Igor Zotikov

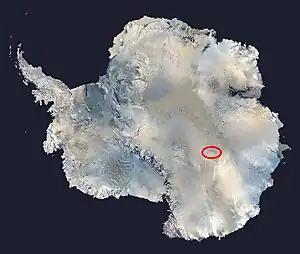
Location of Lake Vostok in East Antarctica

Zotikov was not the first scientist to propose the idea of fresh water under the Antarctica's ice sheets. At the end of the 19th century, Peter Kropotkin theorized that "the tremendous pressure exerted by the cumulative mass of thousands of vertical meters of ice could decrease the melting point at the lowest portions of the ice sheet to the point where the ice would become liquid water".